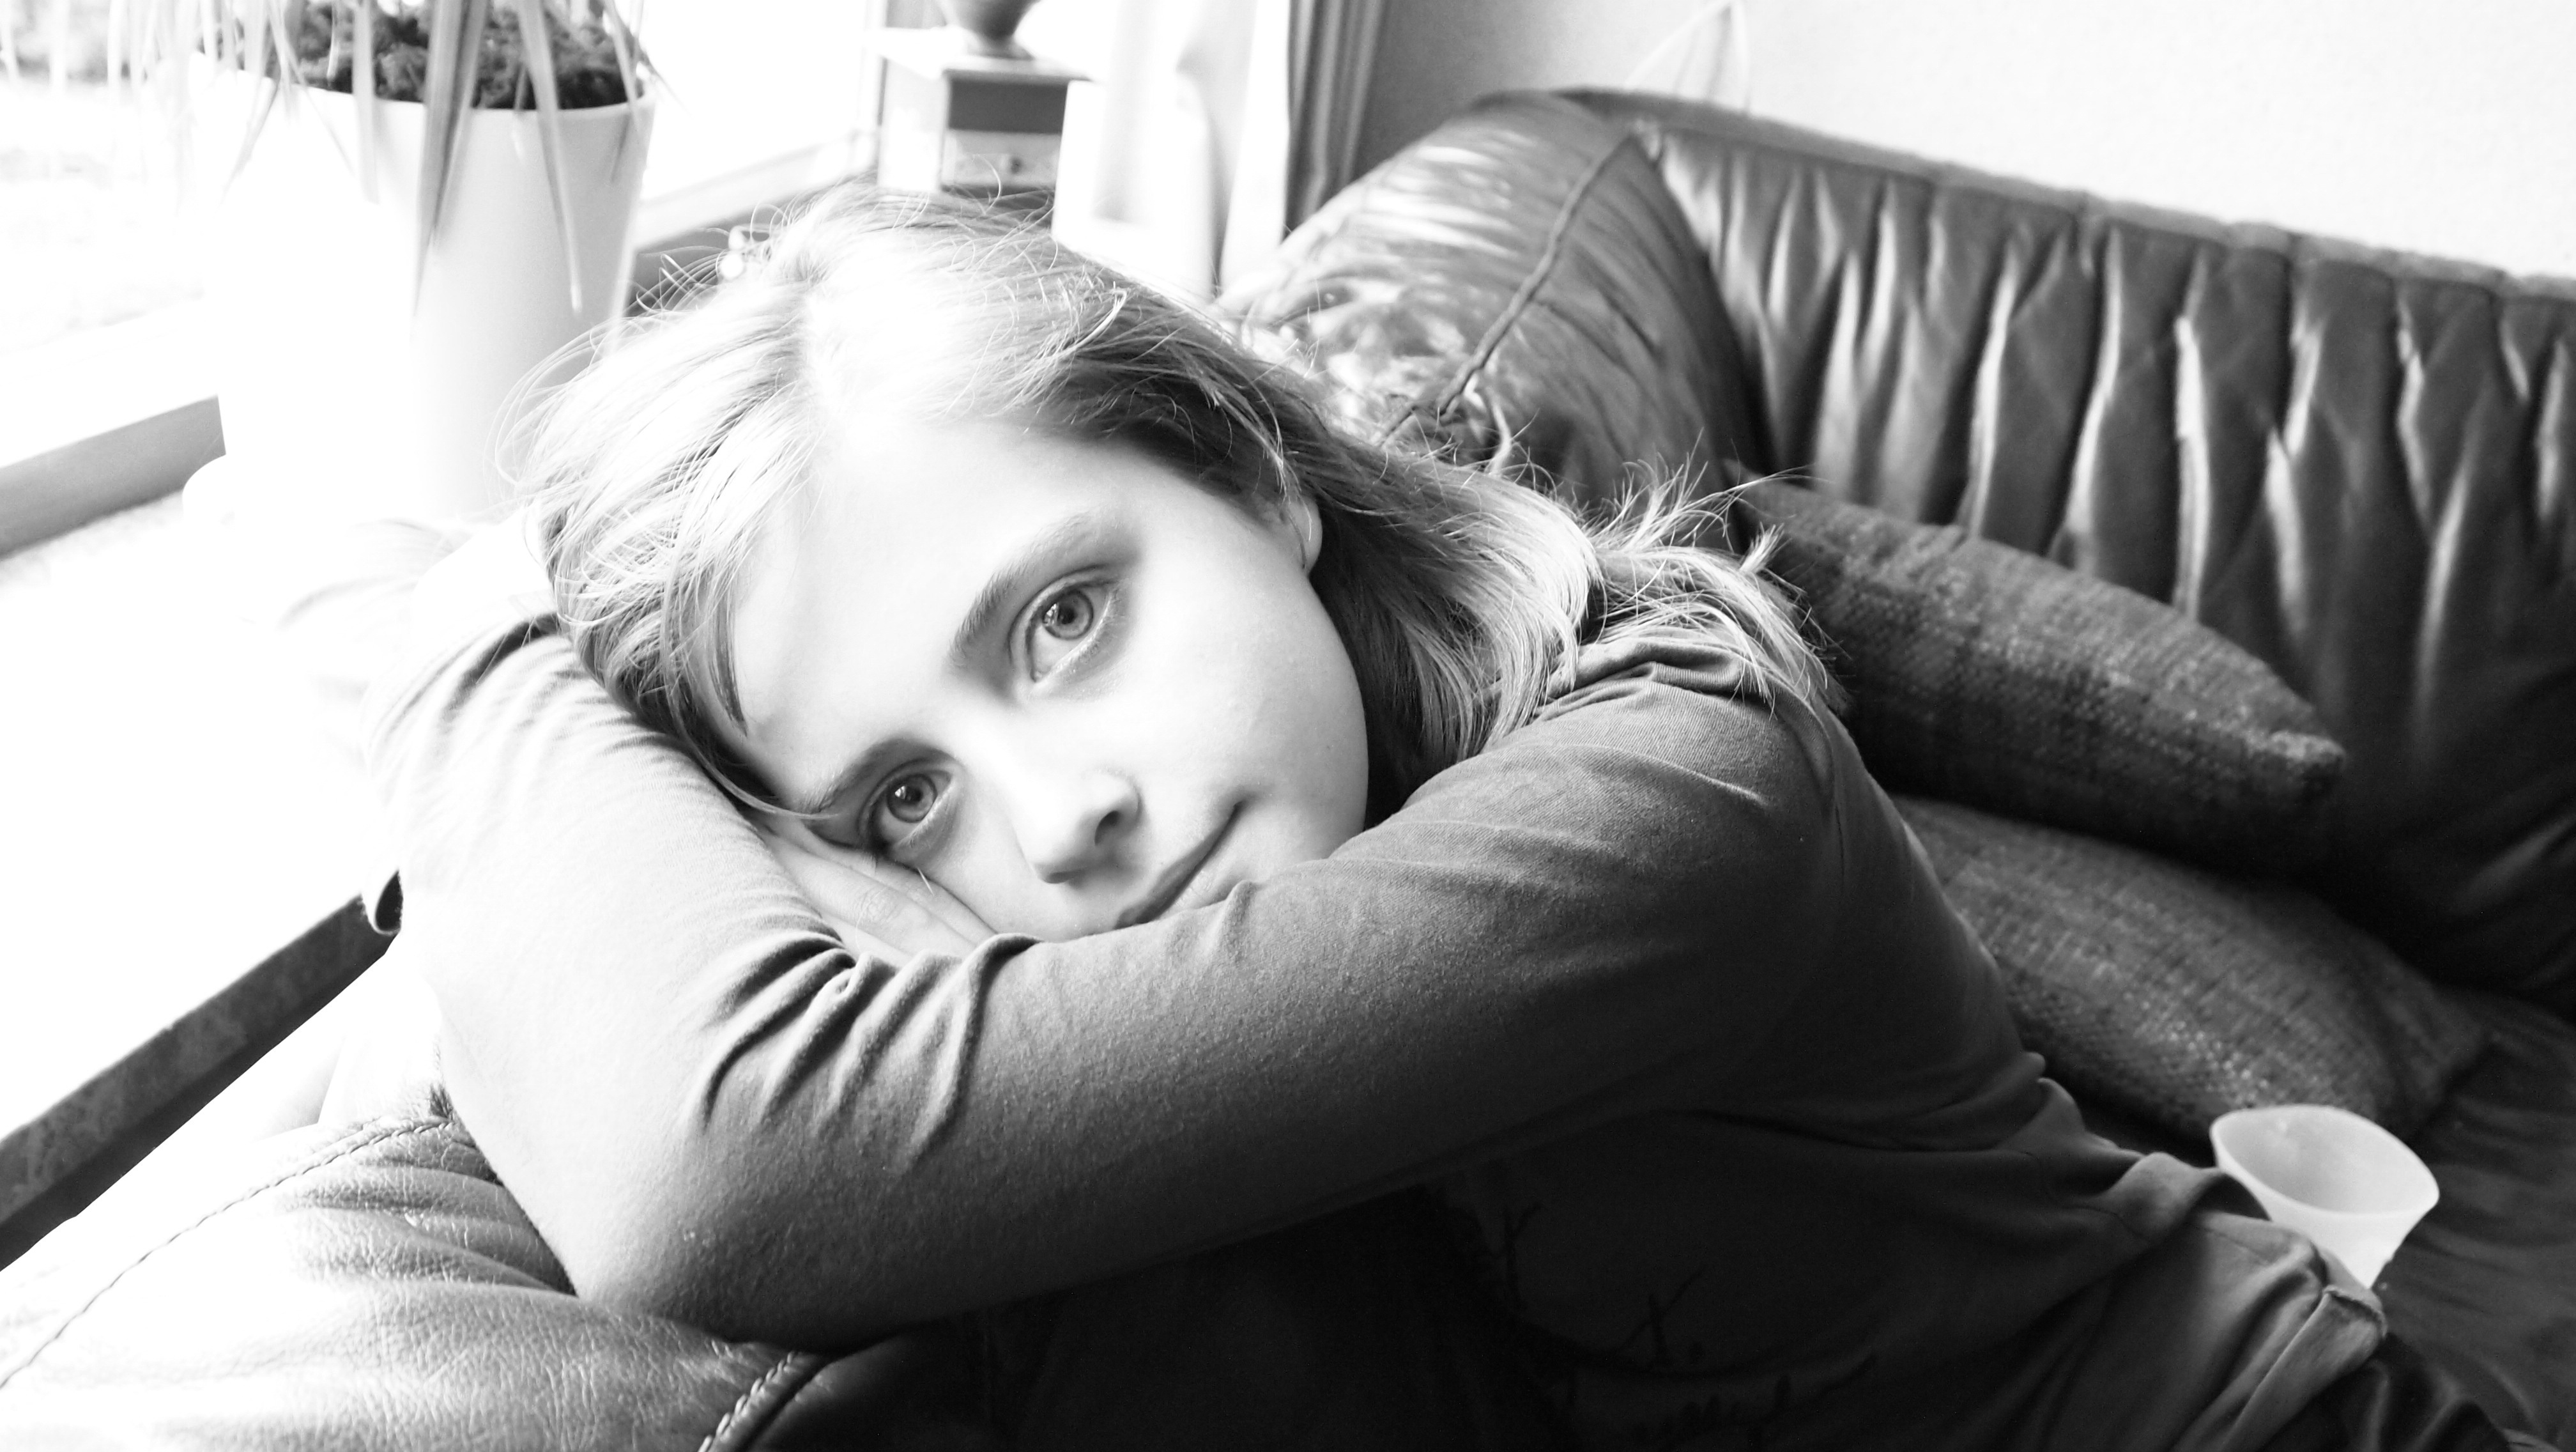
watch, open, person, black and white, girl, hair, photography, portrait, romance, monochrome, black white, face, eyes, bank, head, photograph, are, interaction, photo shoot, monochrome photography, portrait photography, honest